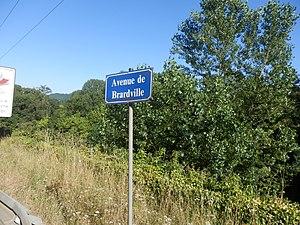
Route allant du Lardin-Saint-Lazare à Terrasson, lieu dit Brardville, au niveau de l'ancienne verrerie
Cyprien-Prosper Brard est un ingénieur civil des mines et minéralogiste français né à L'Aigle le 21 novembre 1786, et mort au Lardin le 28 novembre 1838.